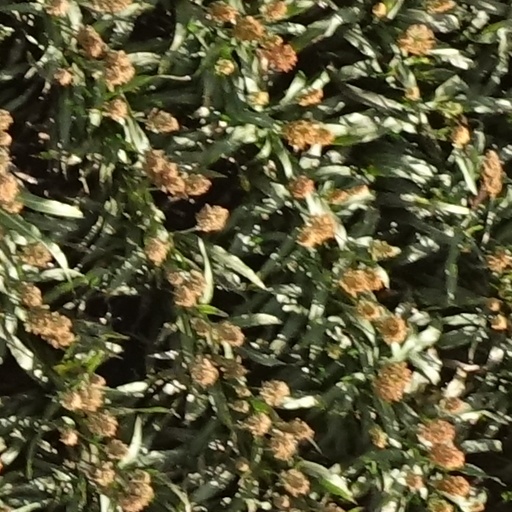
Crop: sorghum